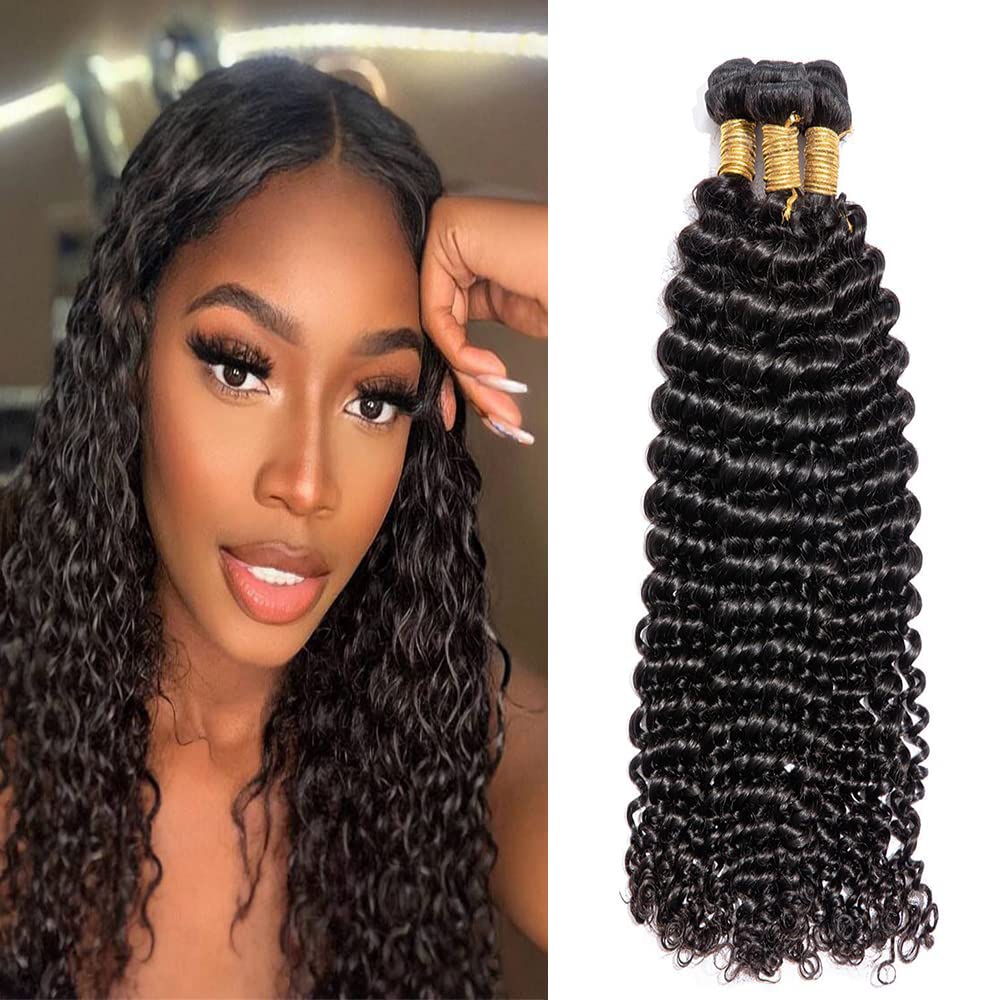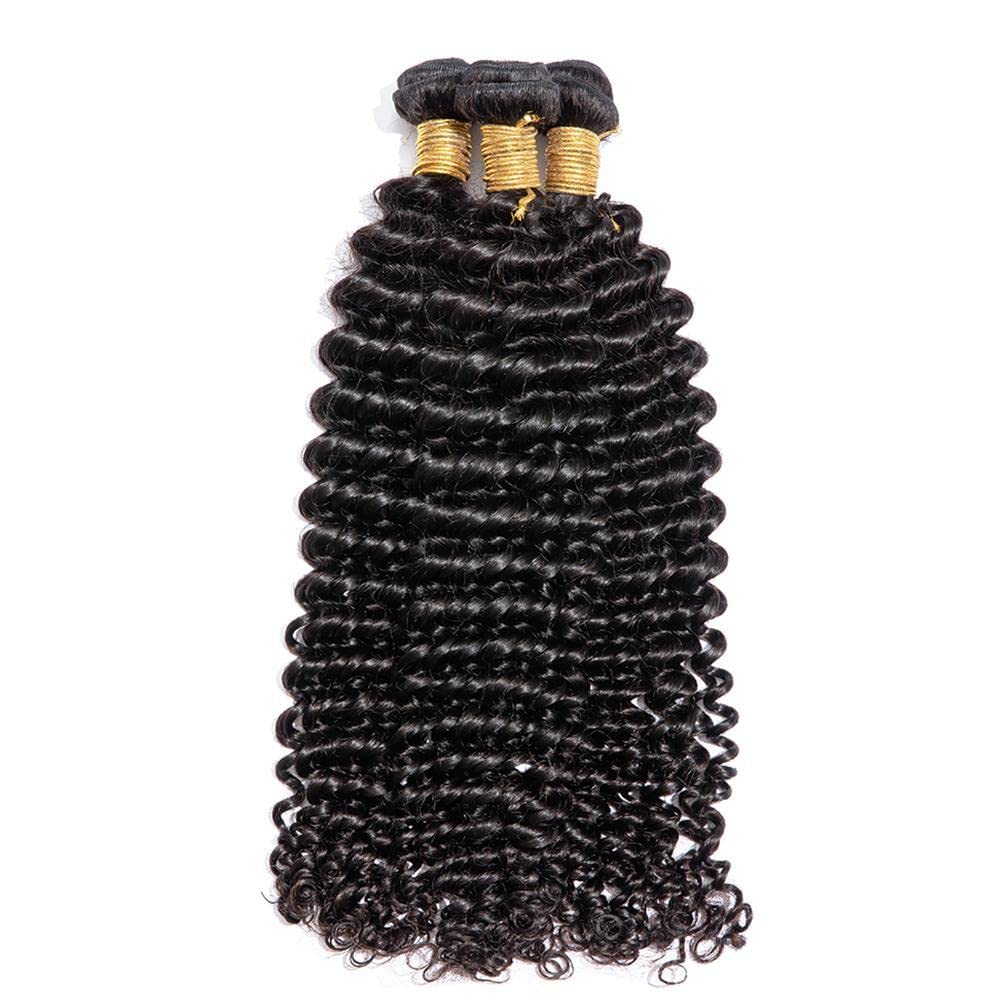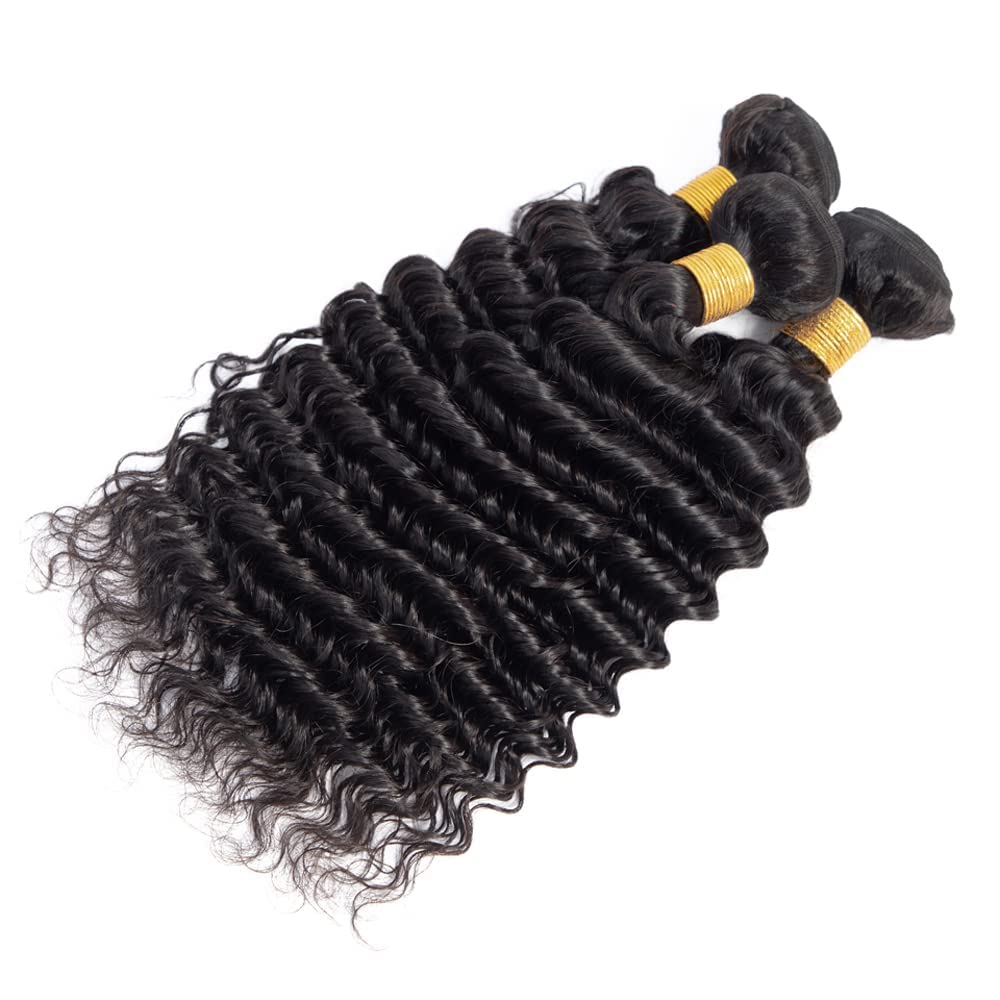
Loose Deep Wave Bundles Loose Deep Curly Wave Bundles 26 28 30 inch 8A Grade Wet and Wavy Human Hair 3 Bundles 100g 100% Unprocessed Brazilian Virgin Hair Extensions For Black Woman
Category: All Beauty
Deep Wave Hair Bundles: 1:Hair Material:100% Unprocessed Brazilian Human Hair Bundles. 2:Hair Package:Deep Wave Human Hair 3 Bundles In A Package. 3:Hair Grade:8A Brazilian Virgin Deep Wave Human Hair 3 Bundles. 4:Hair Weft:Strong Machine Double Weft, True To Length Deep Wave Bundles. 5:Hair Weight:Deep Wave Hair 3 Bundles, 100(+/-5)g Each Bundle. 6:Hair Color:Deep Wave Human Hair Natural Black Color. 7:Hair Length:8-30 Inch Unprocessed Virgin Human Hair Bundles True to Length Deep Wave Bundles. FAQ: About Deep Wave Hair Bundles Human Hair 3 Bundles. Q1: Does It Has Shedding/Tangle Hair ? A: For new hair bundles, it is normal to lose a few strands of hair at first, just like our own hair. Q2:How to avoid tangling/shedding ? A: Washing your hair regularly by tooth comb with high quality Shampoo and Conditioner, and combing your hair daily. Q3:How to measure the hair length ? A: firstly, stretching the hair to Straight, then measure it from top to end. Q4:How long does it last ? A:It depends on your maintenance.Treat it like your own hair and take very good care of it with hair care tips, normally it could longer than 1 year. 1.Hair Length: 8-30 Inch Hair Bundles. 2.Hair Color: Natural Black Color. 3.Material: 100% Unprocessed Brazilian Human Hair. 4.Hair Weight: 3 Bundles, 100g/Bundle, 300g in Total in the Package. 5.Human Hair Type: Brazilian Remy Human Hair. 6.Texture: Deep Wave Bundles. 7.Hair Weft: No Tangle, Shedding, Double Machined Weft.
Features: Deep Wave Hair Material :Deep Wave Hair 3 Bundles Cut From Young Girls,100% Unprocessed Human Hair,donors natural healthy,strong and clean Top Grade 8A Virgin Hair Bundles | Deep Wave Bundles Hair Quality:Deep Wave Human Bundles Hair,Double Strong Weft, Tight And Neat Weft, Thick And Healthy End, No Tangles, Soft And Full, Smooth And Silky Human Hair Bundles. | Human Bundles Hair Color:Brazilian Virgin Hair Deep Wave Hair 3 Bundles,Human Hair Natural Black Color, Soft and Buncy, 100(+/-5)g Each Bundle. | Human Hair Package:Deep Wave Hair 3 Bundles Total 300gm/Pack,Each Bundle Is 100gm,Enjoy The Unique Beauty And Confidence That Human Hair Bundles Brings For You | Delivery Time:1-3Days Amazon Free Shipping. 15Days No Reason to Return. 24hours Professional Customer Service